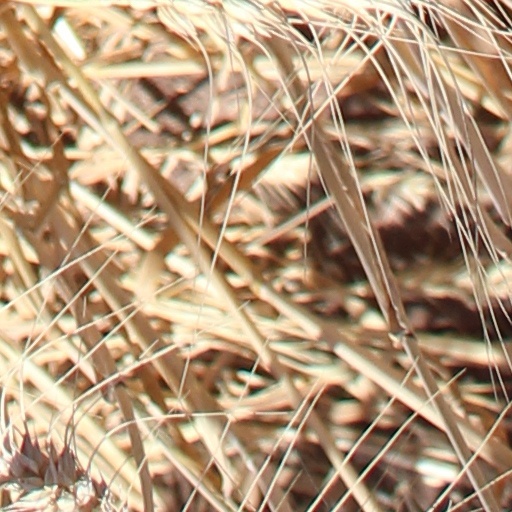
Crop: wheat